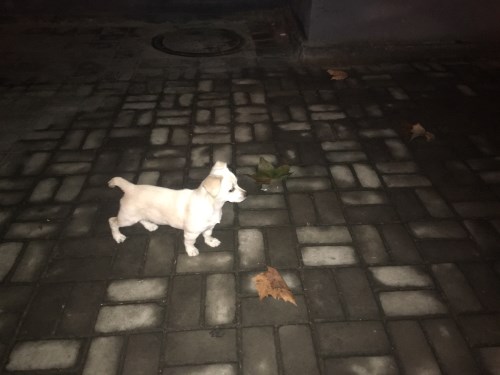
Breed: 3336-n000121-chinese_rural_dog